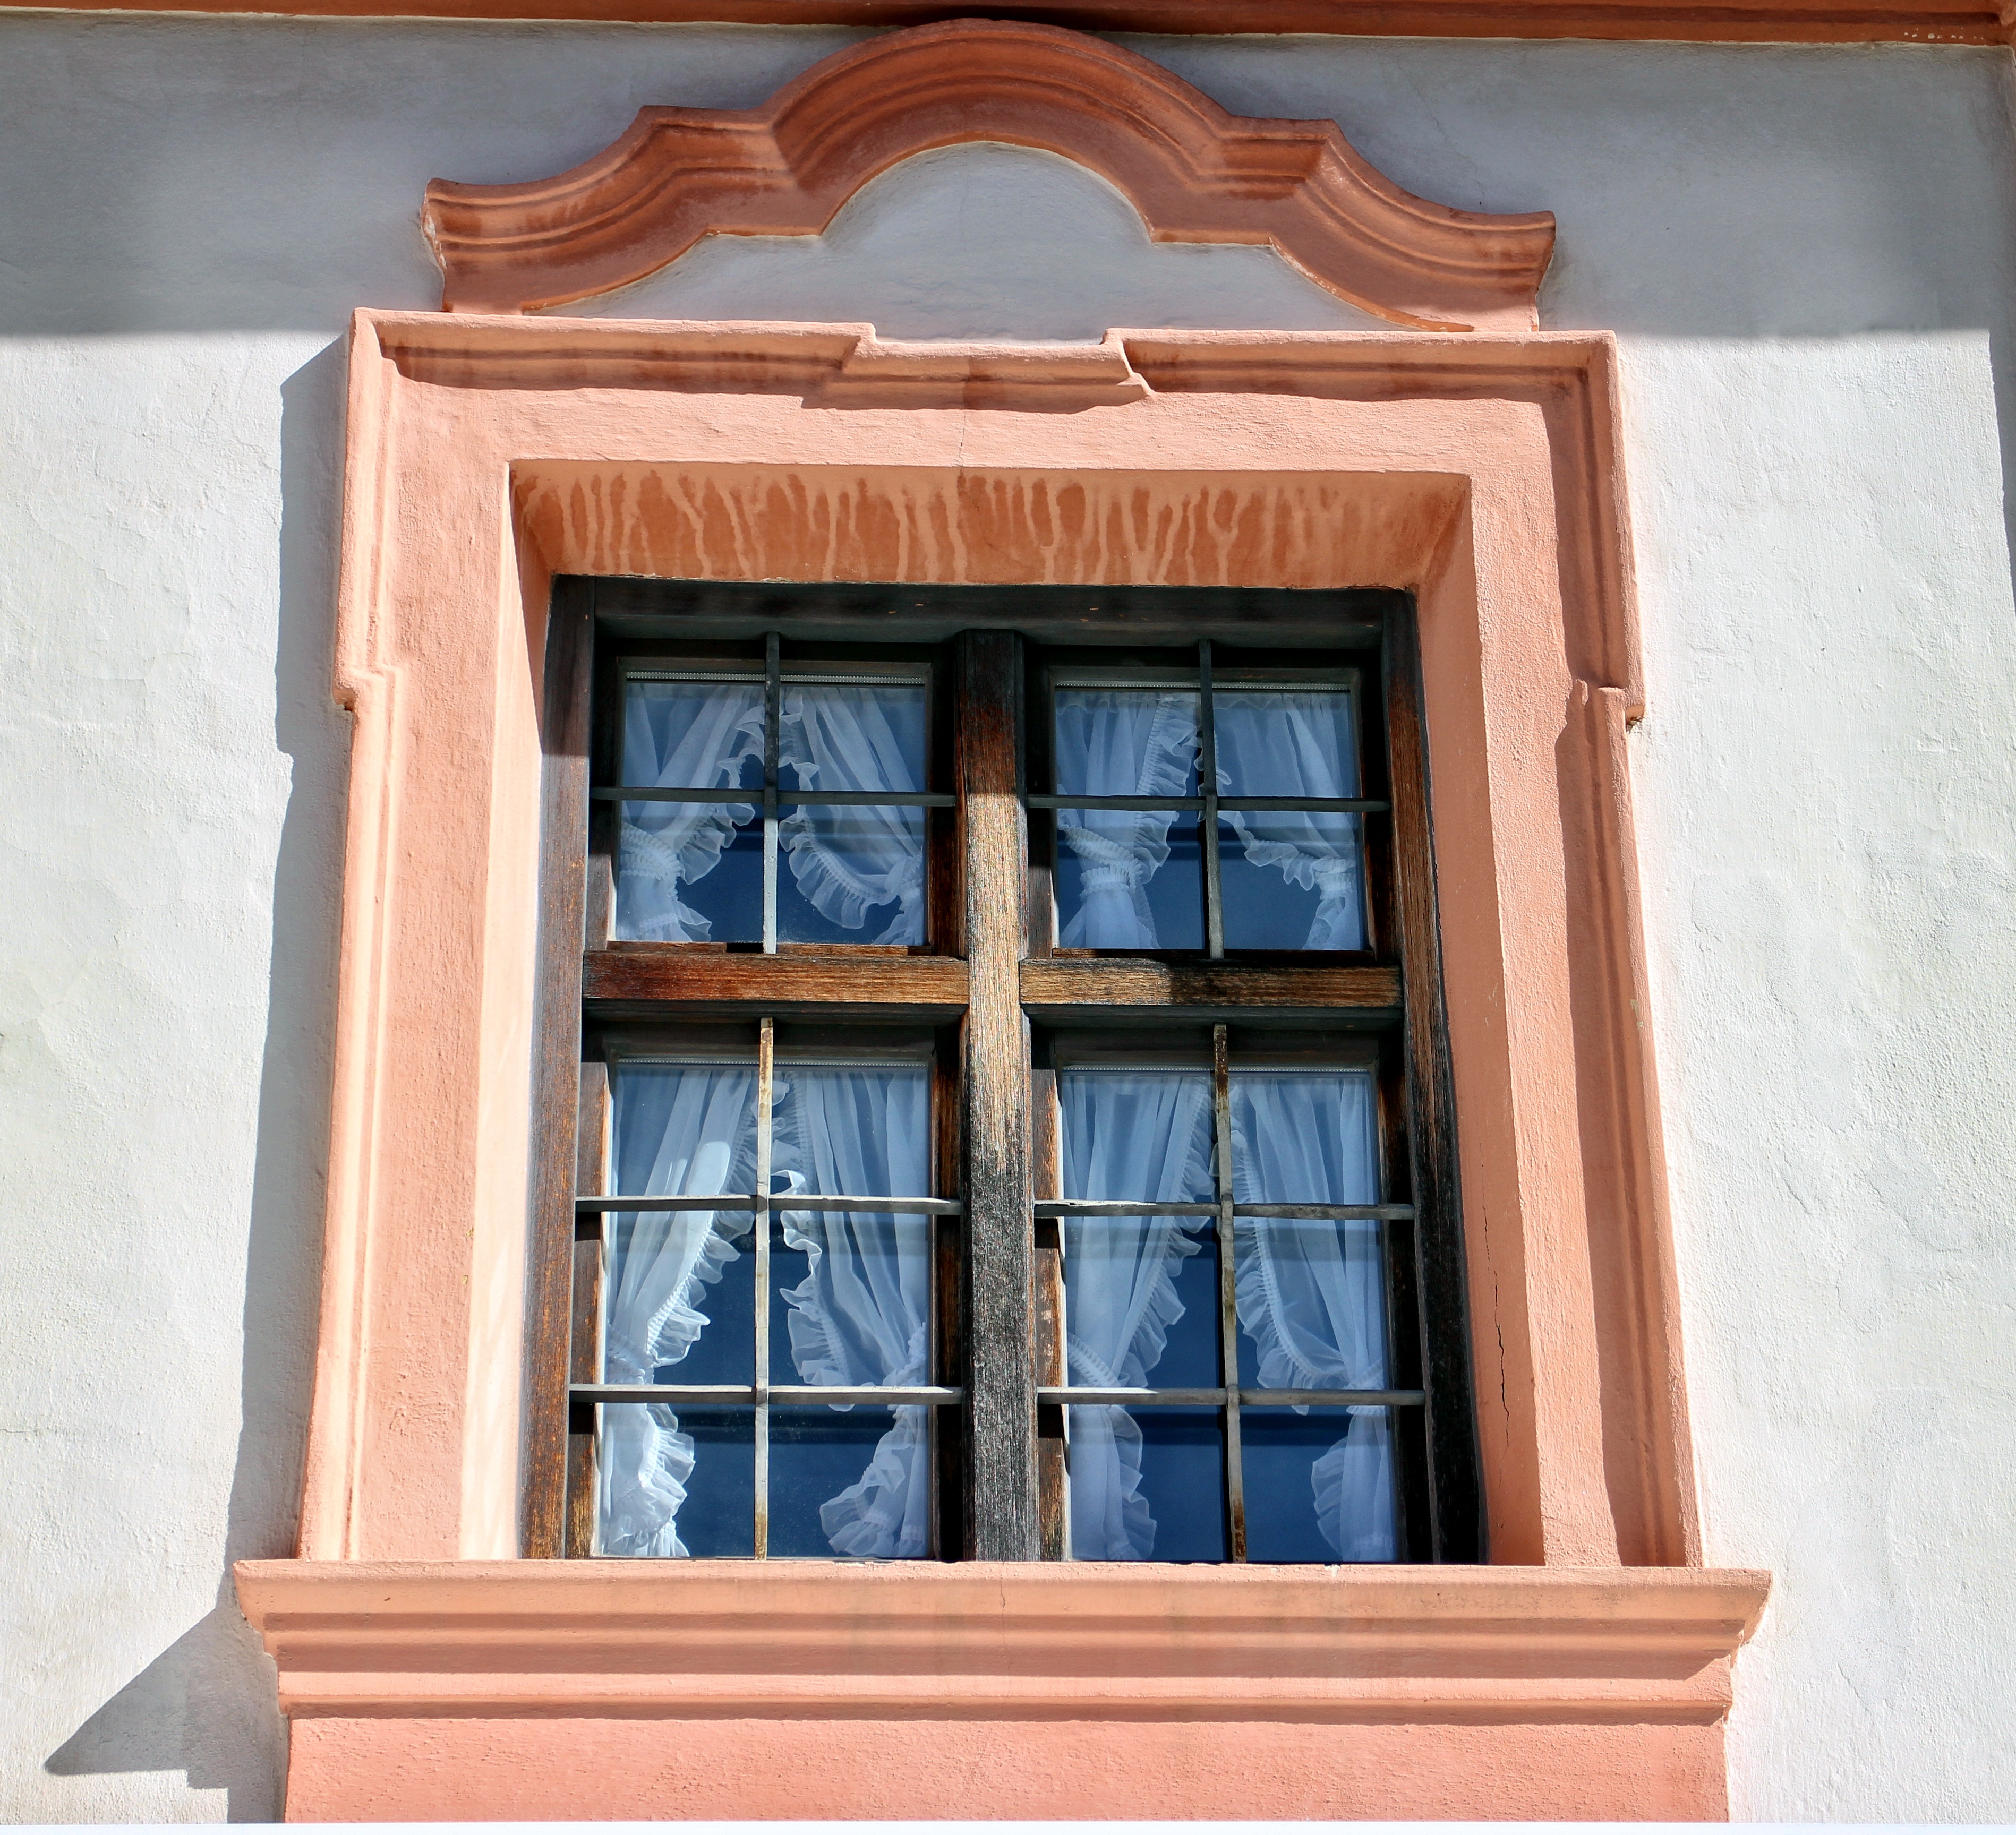
architecture, wood, antique, house, window, building, old, home, wall, rustic, live, curtain, facade, nostalgia, blue, window sill, door, ornament, interior design, nostalgic, picture frame, historically, middle ages, old window, curlicue, window covering, sash window